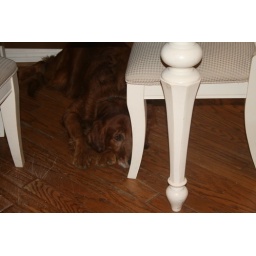
Poor Oscar hiding under the table because he couldn't have a slice of cake :(